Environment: real
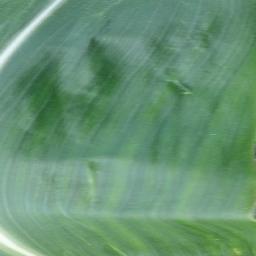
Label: healthy